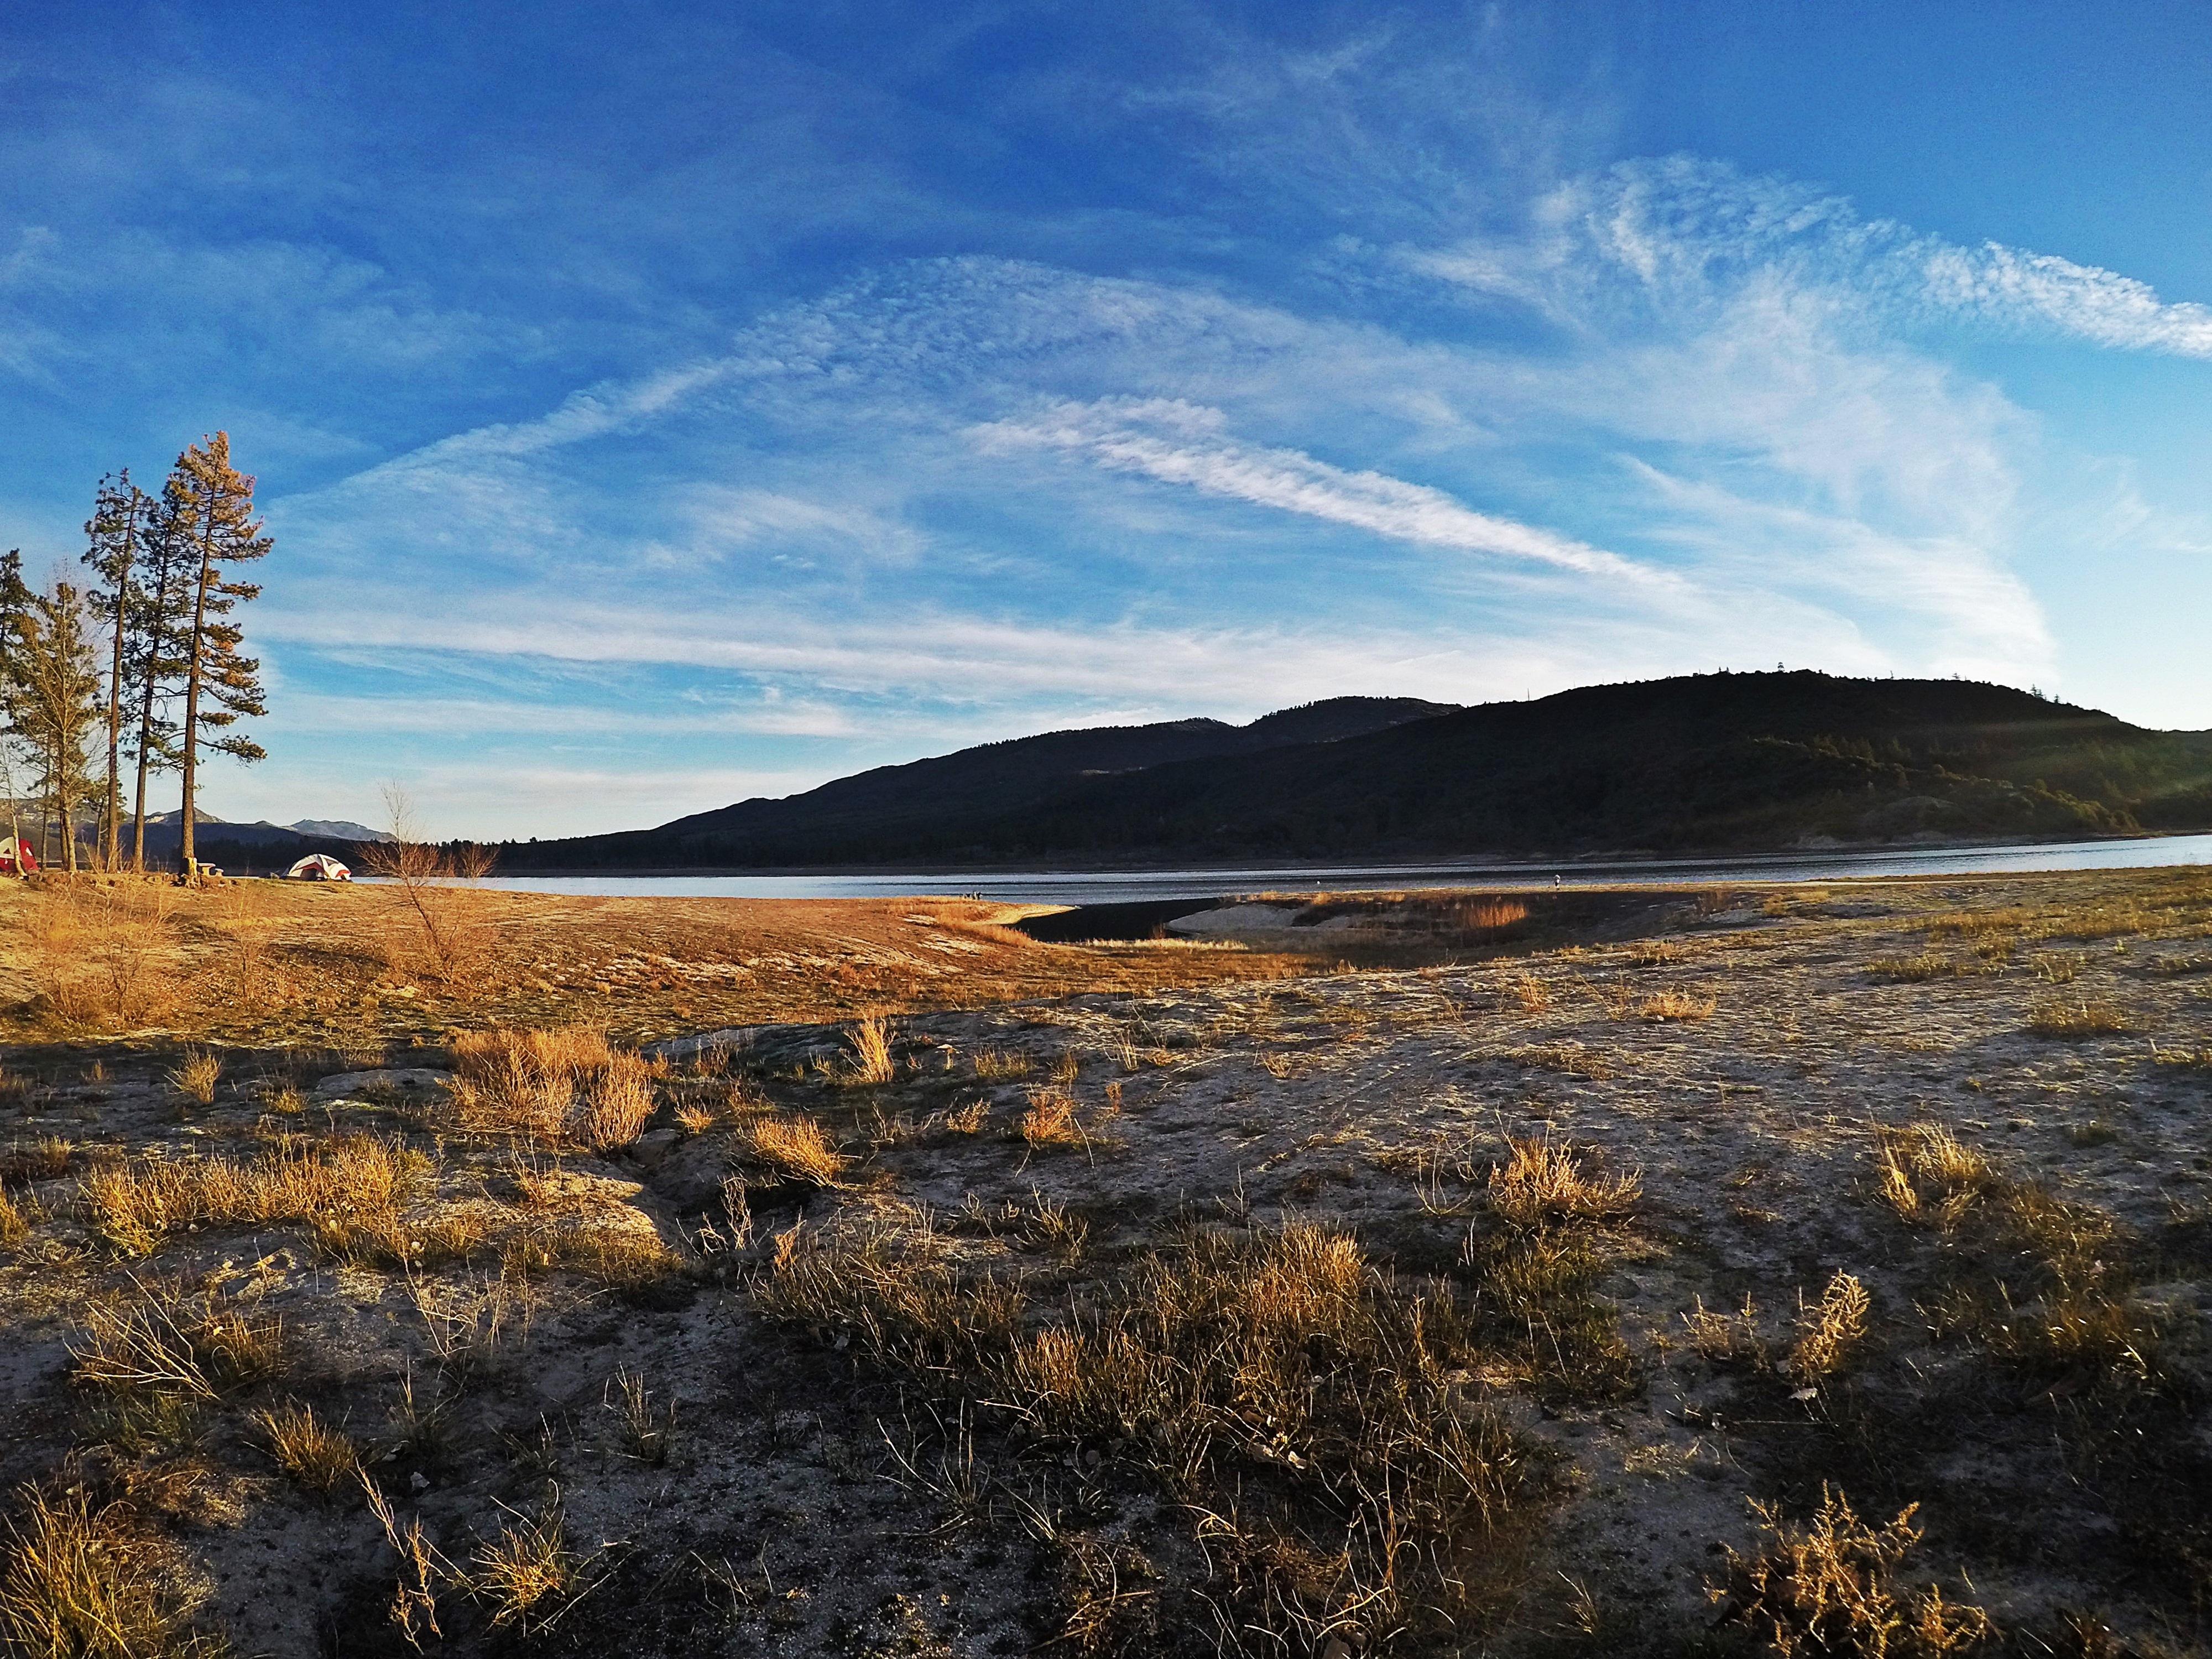
landscape, sea, coast, nature, rock, horizon, wilderness, mountain, cloud, sky, sunrise, sunset, morning, hill, lake, dawn, dusk, evening, reflection, highland, plain, wetland, plateau, fell, habitat, loch, tundra, rural area, landform, natural environment, geographical feature, mountainous landforms